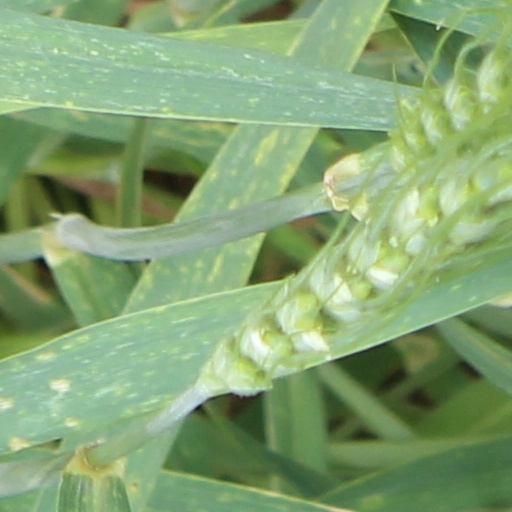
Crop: wheat